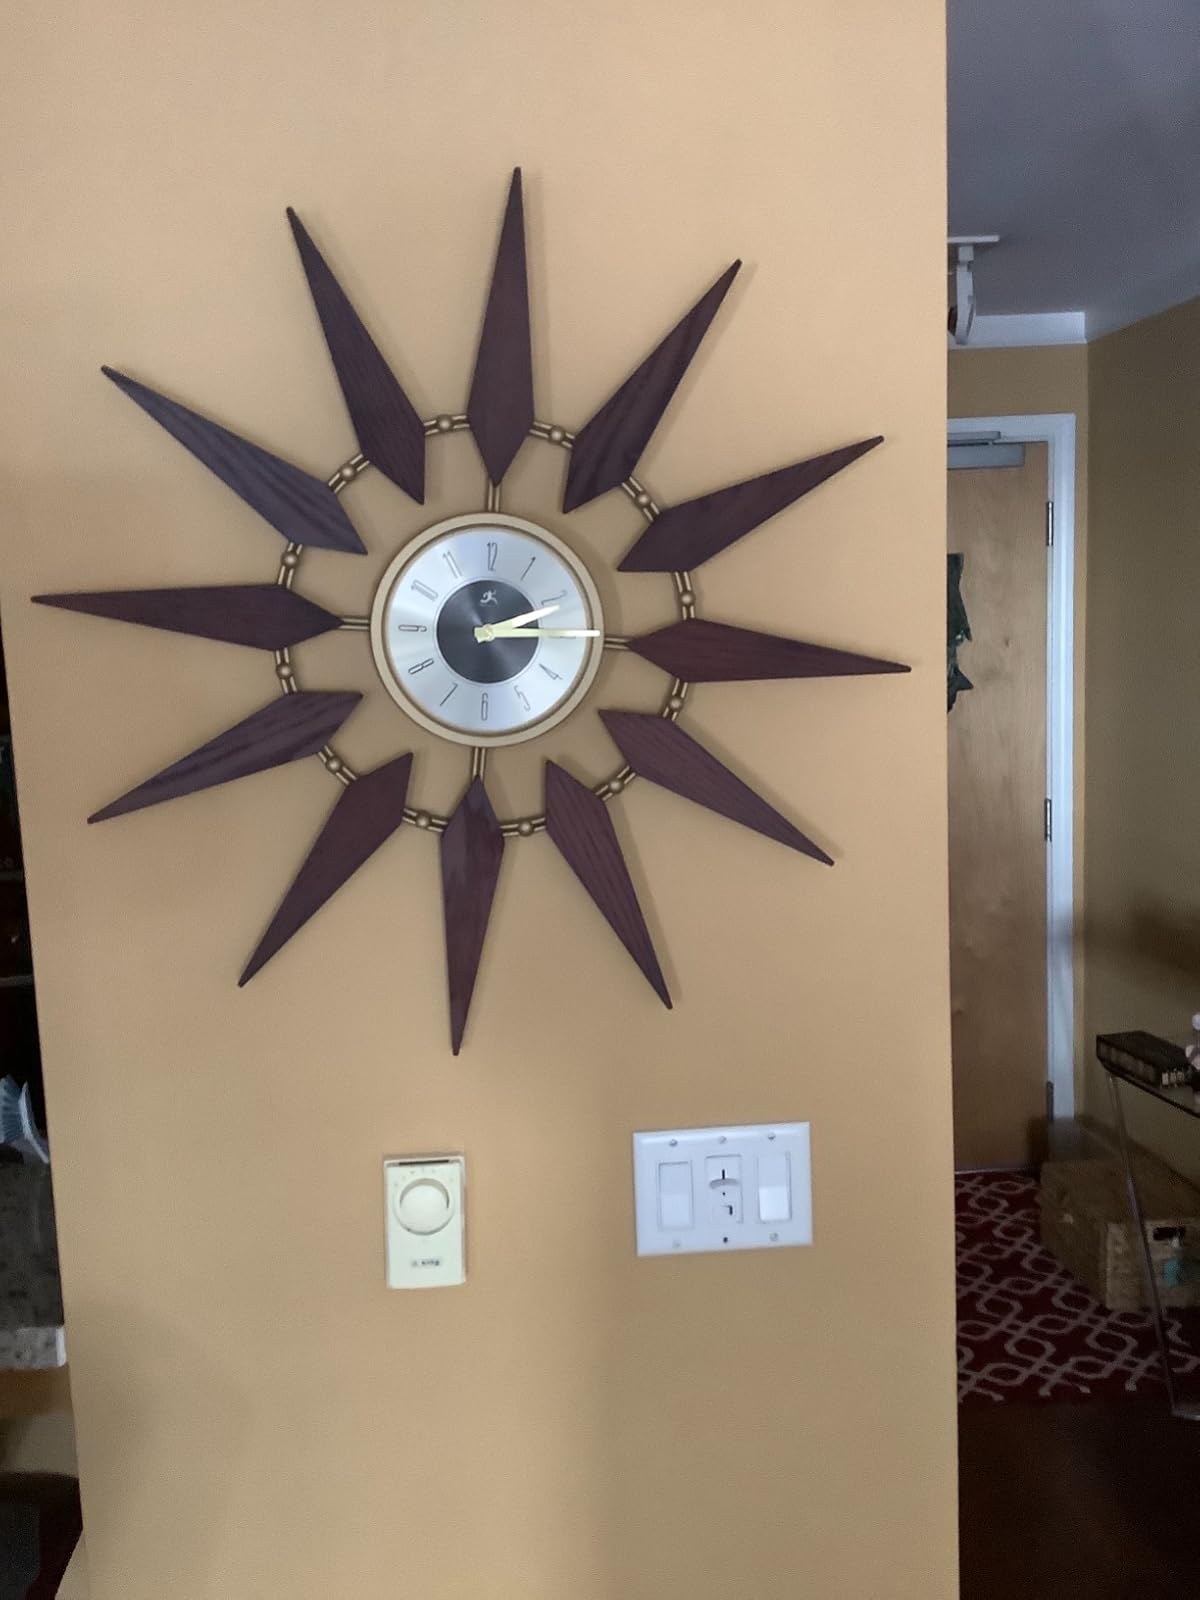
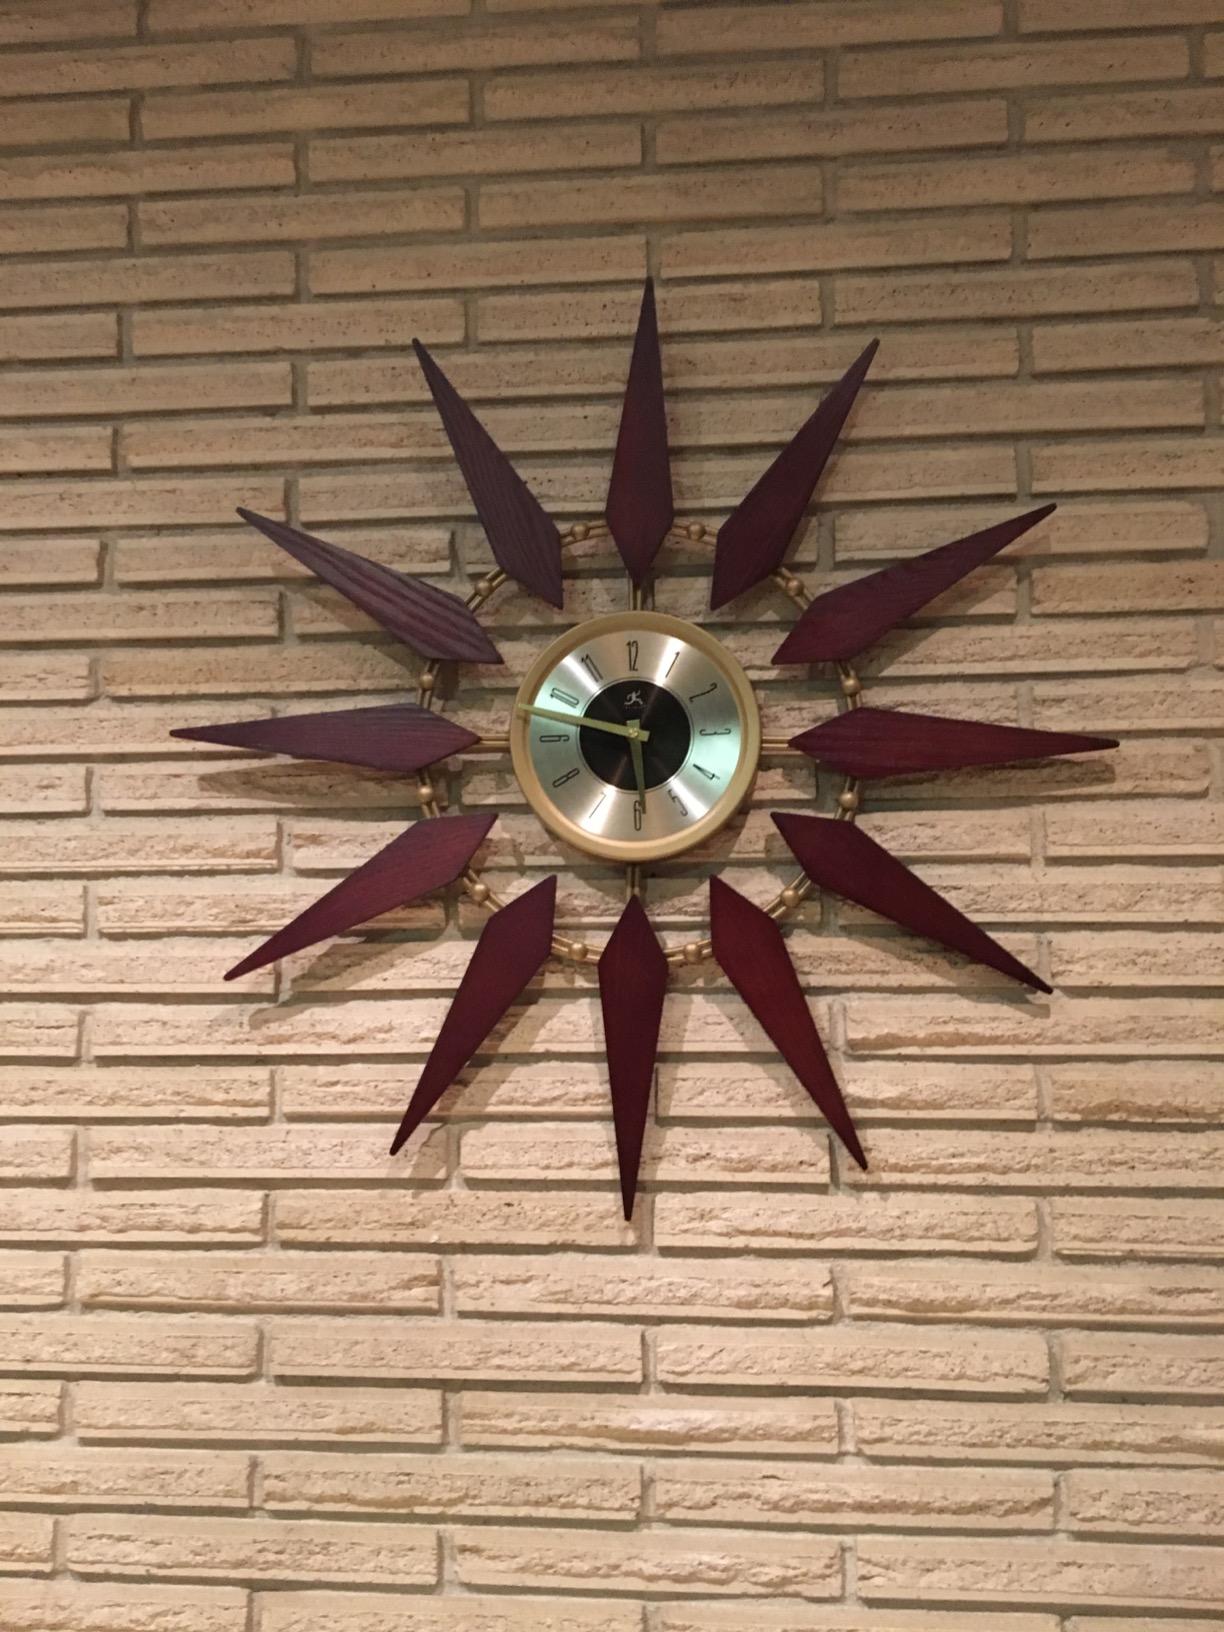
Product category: clock
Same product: yes